Škoda Slavia

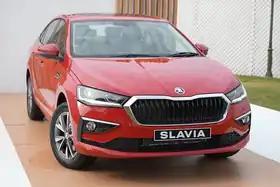
2021 Škoda Slavia Style (India)

The Škoda Slavia is a subcompact sedan (B-segment) manufactured by Škoda primarily for the Indian market. It was introduced in November 2021 and has been produced since 2022. Built on the MQB A0 IN platform adapted for India, the vehicle is based on the Volkswagen Virtus sedan. The Slavia replaced the Volkswagen Polo-based Rapid.